John Leguizamo

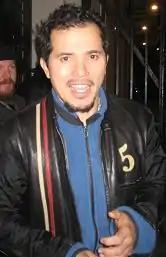
Leguizamo in 2008

In 1992, he starred in "Whispers in the Dark" as John Castillo. In 1993, Leguizamo portrayed Luigi in the film "Super Mario Bros.", based on the Mario video game franchise. Despite being considered a critical and financial failure universally, the film was considered to be his breakthrough role, allowing him to appear in more successful comedic roles in the following years. That same year, he had a prominent role in Brian De Palma's "Carlito's Way" as Carlito Brigante's nemesis, "Benny Blanco from the Bronx," which also boosted his career in serious roles. In 1993, Leguizamo wrote and performed in "Spic-O-Rama", where he made fun of the stereotyping of Latinos in the United States. The production won a Drama Desk Award and four Cable ACE Awards. Both "Mambo Mouth" and "Spic-O-Rama" were later filmed for presentation on HBO.